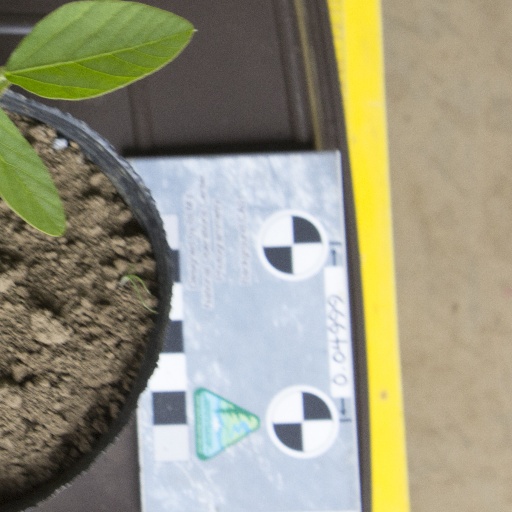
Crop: soybean